Greenlandic Norse

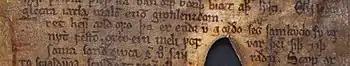
The introduction of "Atlamál" in the Codex Regius: "E"nn" segir gle"gg"ra í Atlamalo"m" enum grǫnlenzcom", – "Yet more fully is spoken (of this) in "The Greenlandish Lay of Atli.""

It is possible that some other texts preserved in Icelandic manuscripts might be of Greenlandic origins. In particular, the poem "Atlamál" is referred to as Greenlandic ("Atlamál in grœnlenzku") in the Codex Regius. Many scholars have understood the reference to mean that the poem was composed by a Greenlander and various elements of the poem's text have been taken to support Greenlandic provenance. Ursula Dronke commented that "There is a rawness about the language ... that could reflect the conditions of an isolated society distant from the courts of kings and such refinements of manners and speech as were associated with them."